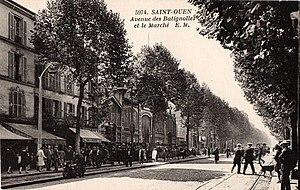
Saint-Ouen: Avenue des Batignolles et Marché
L'avenue Gabriel-Péri est une voie publique de Saint-Ouen-sur-Seine, dans le département de la Seine-Saint-Denis.